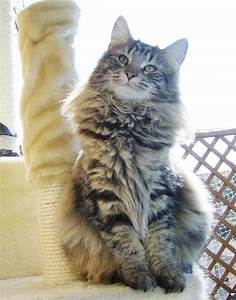
Label: gatto